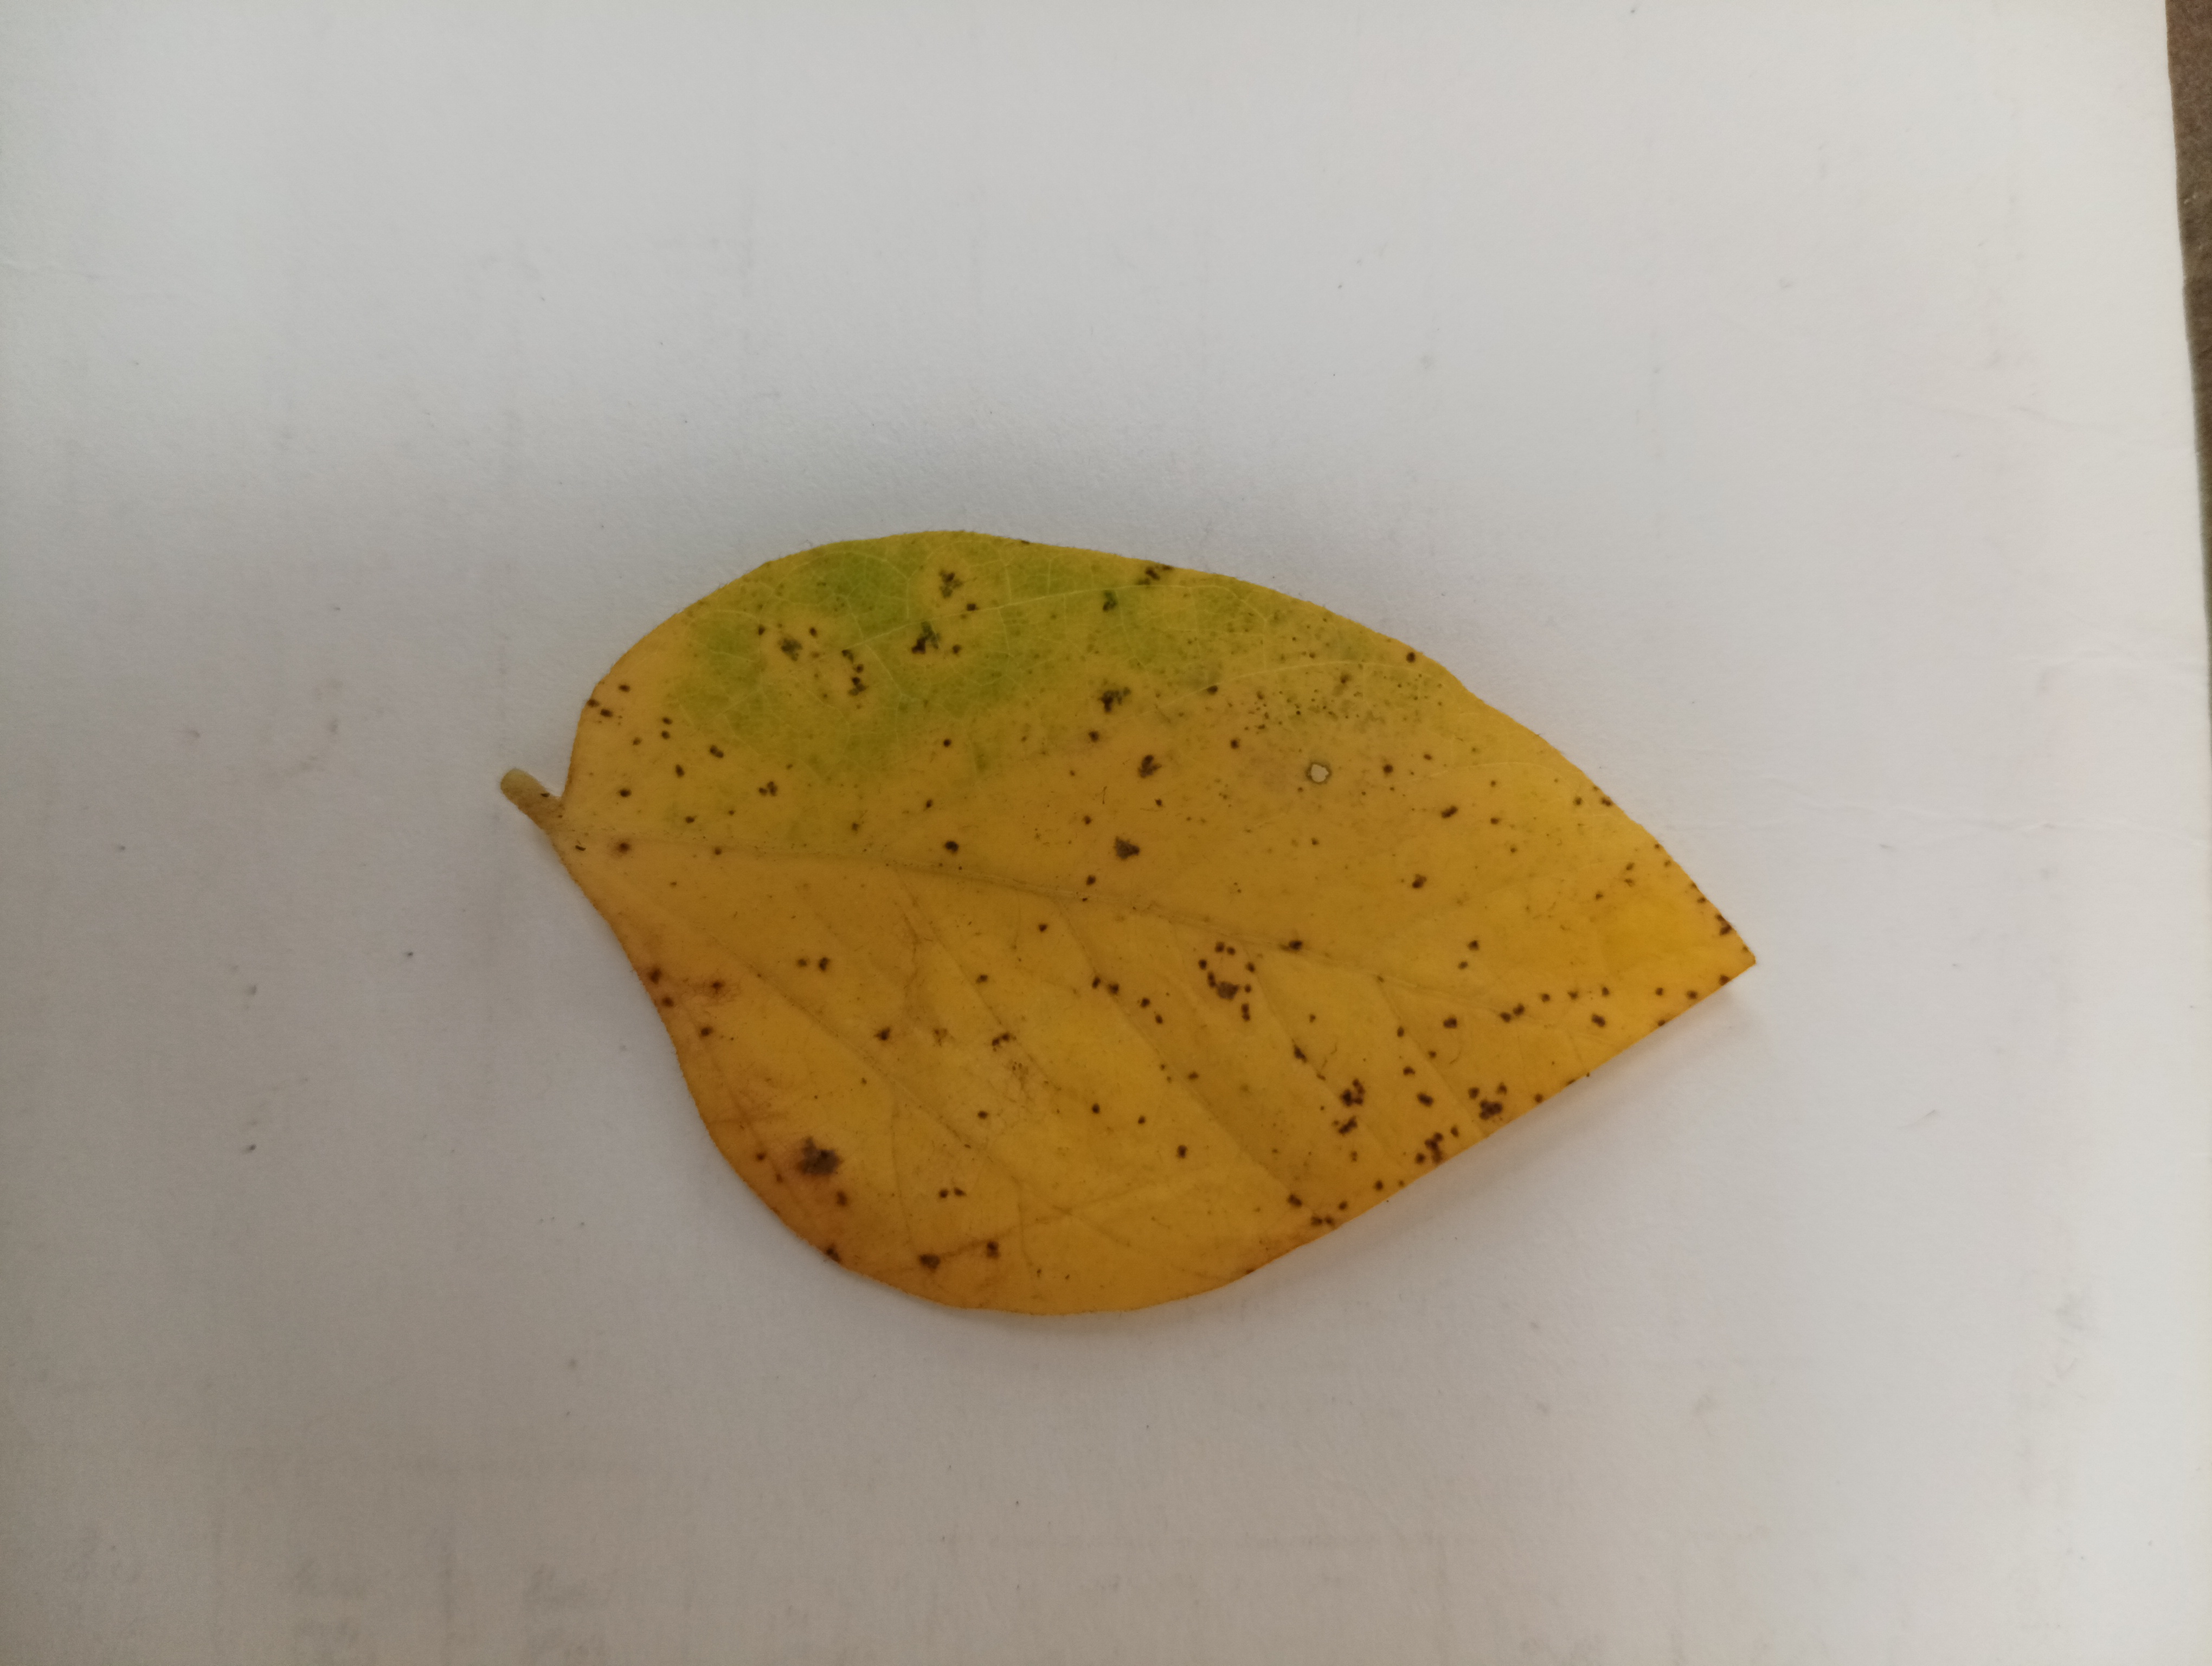
Label: Septoria_Brown_Spot